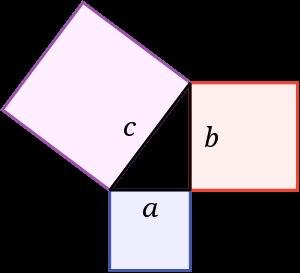
En mathématiques, plus précisément en arithmétique modulaire, le dernier théorème de Fermat traite des racines de l'équation diophantienne suivante, d'inconnues, et :
La géométrie euclidienne commence avec les Éléments d'Euclide, qui est à la fois une somme des connaissances géométriques de l'époque et une tentative de formalisation mathématique de ces connaissances. Les notions de droite, de plan, de longueur, d'aire y sont exposées et forment le support des cours de géométrie élémentaire. La conception de la géométrie est intimement liée à la vision de l'espace physique ambiant au sens classique du terme.
L'addition est une opération élémentaire, permettant notamment de décrire la réunion de quantités ou l'adjonction de grandeurs extensives de même nature, comme les longueurs, les aires, ou les volumes. En particulier en physique, l'addition de deux grandeurs ne peut s'effectuer numériquement que si ces grandeurs sont exprimées avec la même unité de mesure. Le résultat d'une addition est appelé une somme, et les nombres que l'on additionne, les termes.
En géométrie classique, l'orthogonalité est liée à l'existence d'un angle droit. Dans l'espace, on dit que deux droites sont orthogonales si elles sont chacune parallèles à des droites se coupant en angle droit. On emploie plutôt le terme de perpendiculaires pour deux droites orthogonales et sécantes. On dit qu'une droite est orthogonale à un plan si elle est orthogonale à toutes les droites du plan. On peut démontrer qu'il suffit qu'elle soit orthogonale à deux droites sécantes de ce plan, pour être orthogonale au plan. On peut également parler de vecteurs orthogonaux pour des vecteurs directeurs de droites orthogonales et de segments orthogonaux pour des segments portés par des droites orthogonales.